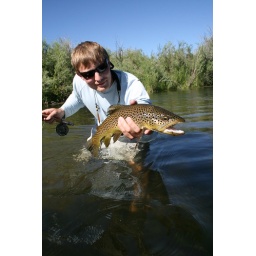
brown trout caught by Sam Wike on the Beaverhead river in Montana